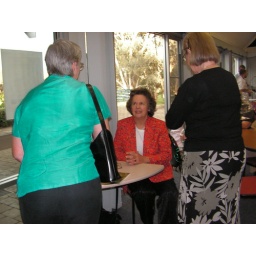
Author of A Country Garden Fona Ogilvie signs books for guests at an event hosted by Orange City Library.